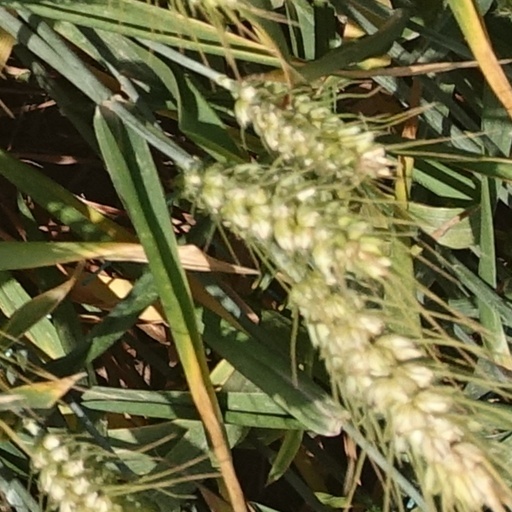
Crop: wheat